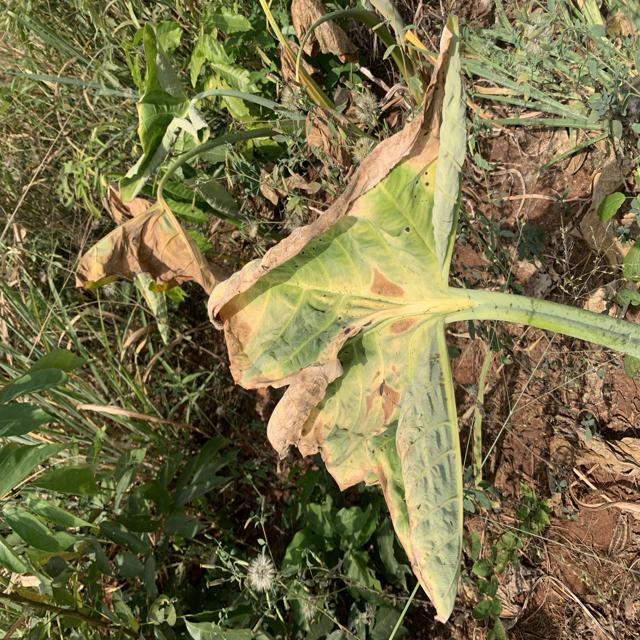
Label: Mid_Blight